Denis Wick

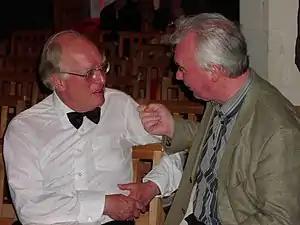
Wick (left) in conversation with fellow LSO member George Reynolds, 2001

Denis Wick (1 June 1931 – 12 February 2025) was a British orchestral trombonist. He was also an internationally respected brass teacher and designer of brass mutes and mouthpieces. On retirement in 1989 he was awarded the International Trombone Association's annual award; he served as their president 2004–2006.